Shrewsbury Hospital

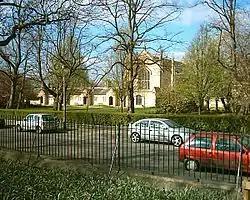
Shrewsbury Hospital

Shrewsbury Hospital refers to a row of almshouses and a chapel in Sheffield, South Yorkshire, England.